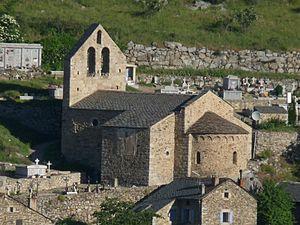
Ancienne église St-André, Angoustrine, P.O., France
L'église Saint-André d'Angoustrine est une église romane située à Angoustrine-Villeneuve-des-Escaldes en Cerdagne dans le département français des Pyrénées-Orientales en région Occitanie.